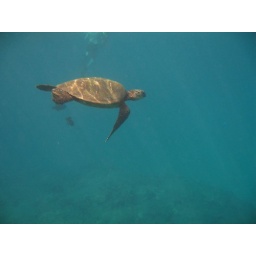
green turtle in sunlight